NERVA

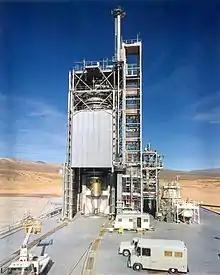
ETS-1 at Test Cell C

The next test was of NERVA A3 on 23 April 1965. This test was intended to verify that the engine could be run and restarted at full power. The engine was operated for eight minutes, three and a half of them at full power, before the instruments indicated that too much hydrogen was going into the engine. A scram was ordered, but a coolant line became clogged. Power increased to 1,165 MW before the line unclogged, and the engine shut down gracefully. There were fears for the integrity of the tie rods that held the fuel clusters together. They were supposed to operate at , with a maximum of . The sensors recorded that the tie rods had reached , which was the maximum that the sensors could record. Laboratory tests later confirmed that the rods might have reached . There was also what appeared to be a hole in the nozzle, but this turned out to be soot. The robust engine was undamaged, so the test continued, and the engine was run for thirteen minutes at 1,072 MW. Once again, the test time was limited only by the available hydrogen.